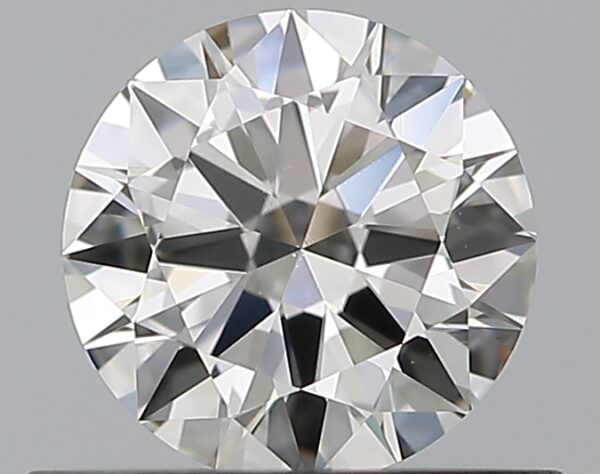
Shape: round
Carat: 0.5
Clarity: VVS2
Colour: G
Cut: EX
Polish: EX
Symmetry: EX
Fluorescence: N
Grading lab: GIA
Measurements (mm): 5.18 x 5.2 x 3.04